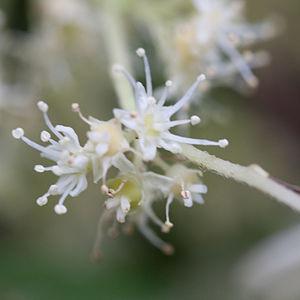
Fleurs fertiles d'Hydrangea heteromalla - Jardin botanique de Strasbourg - France
Hydrangea heteromalla est une espèce du genre Hydrangea originaire d'Asie tempérée et tropicale : Chine, Inde, Népal, Myanmar et Vietnam.